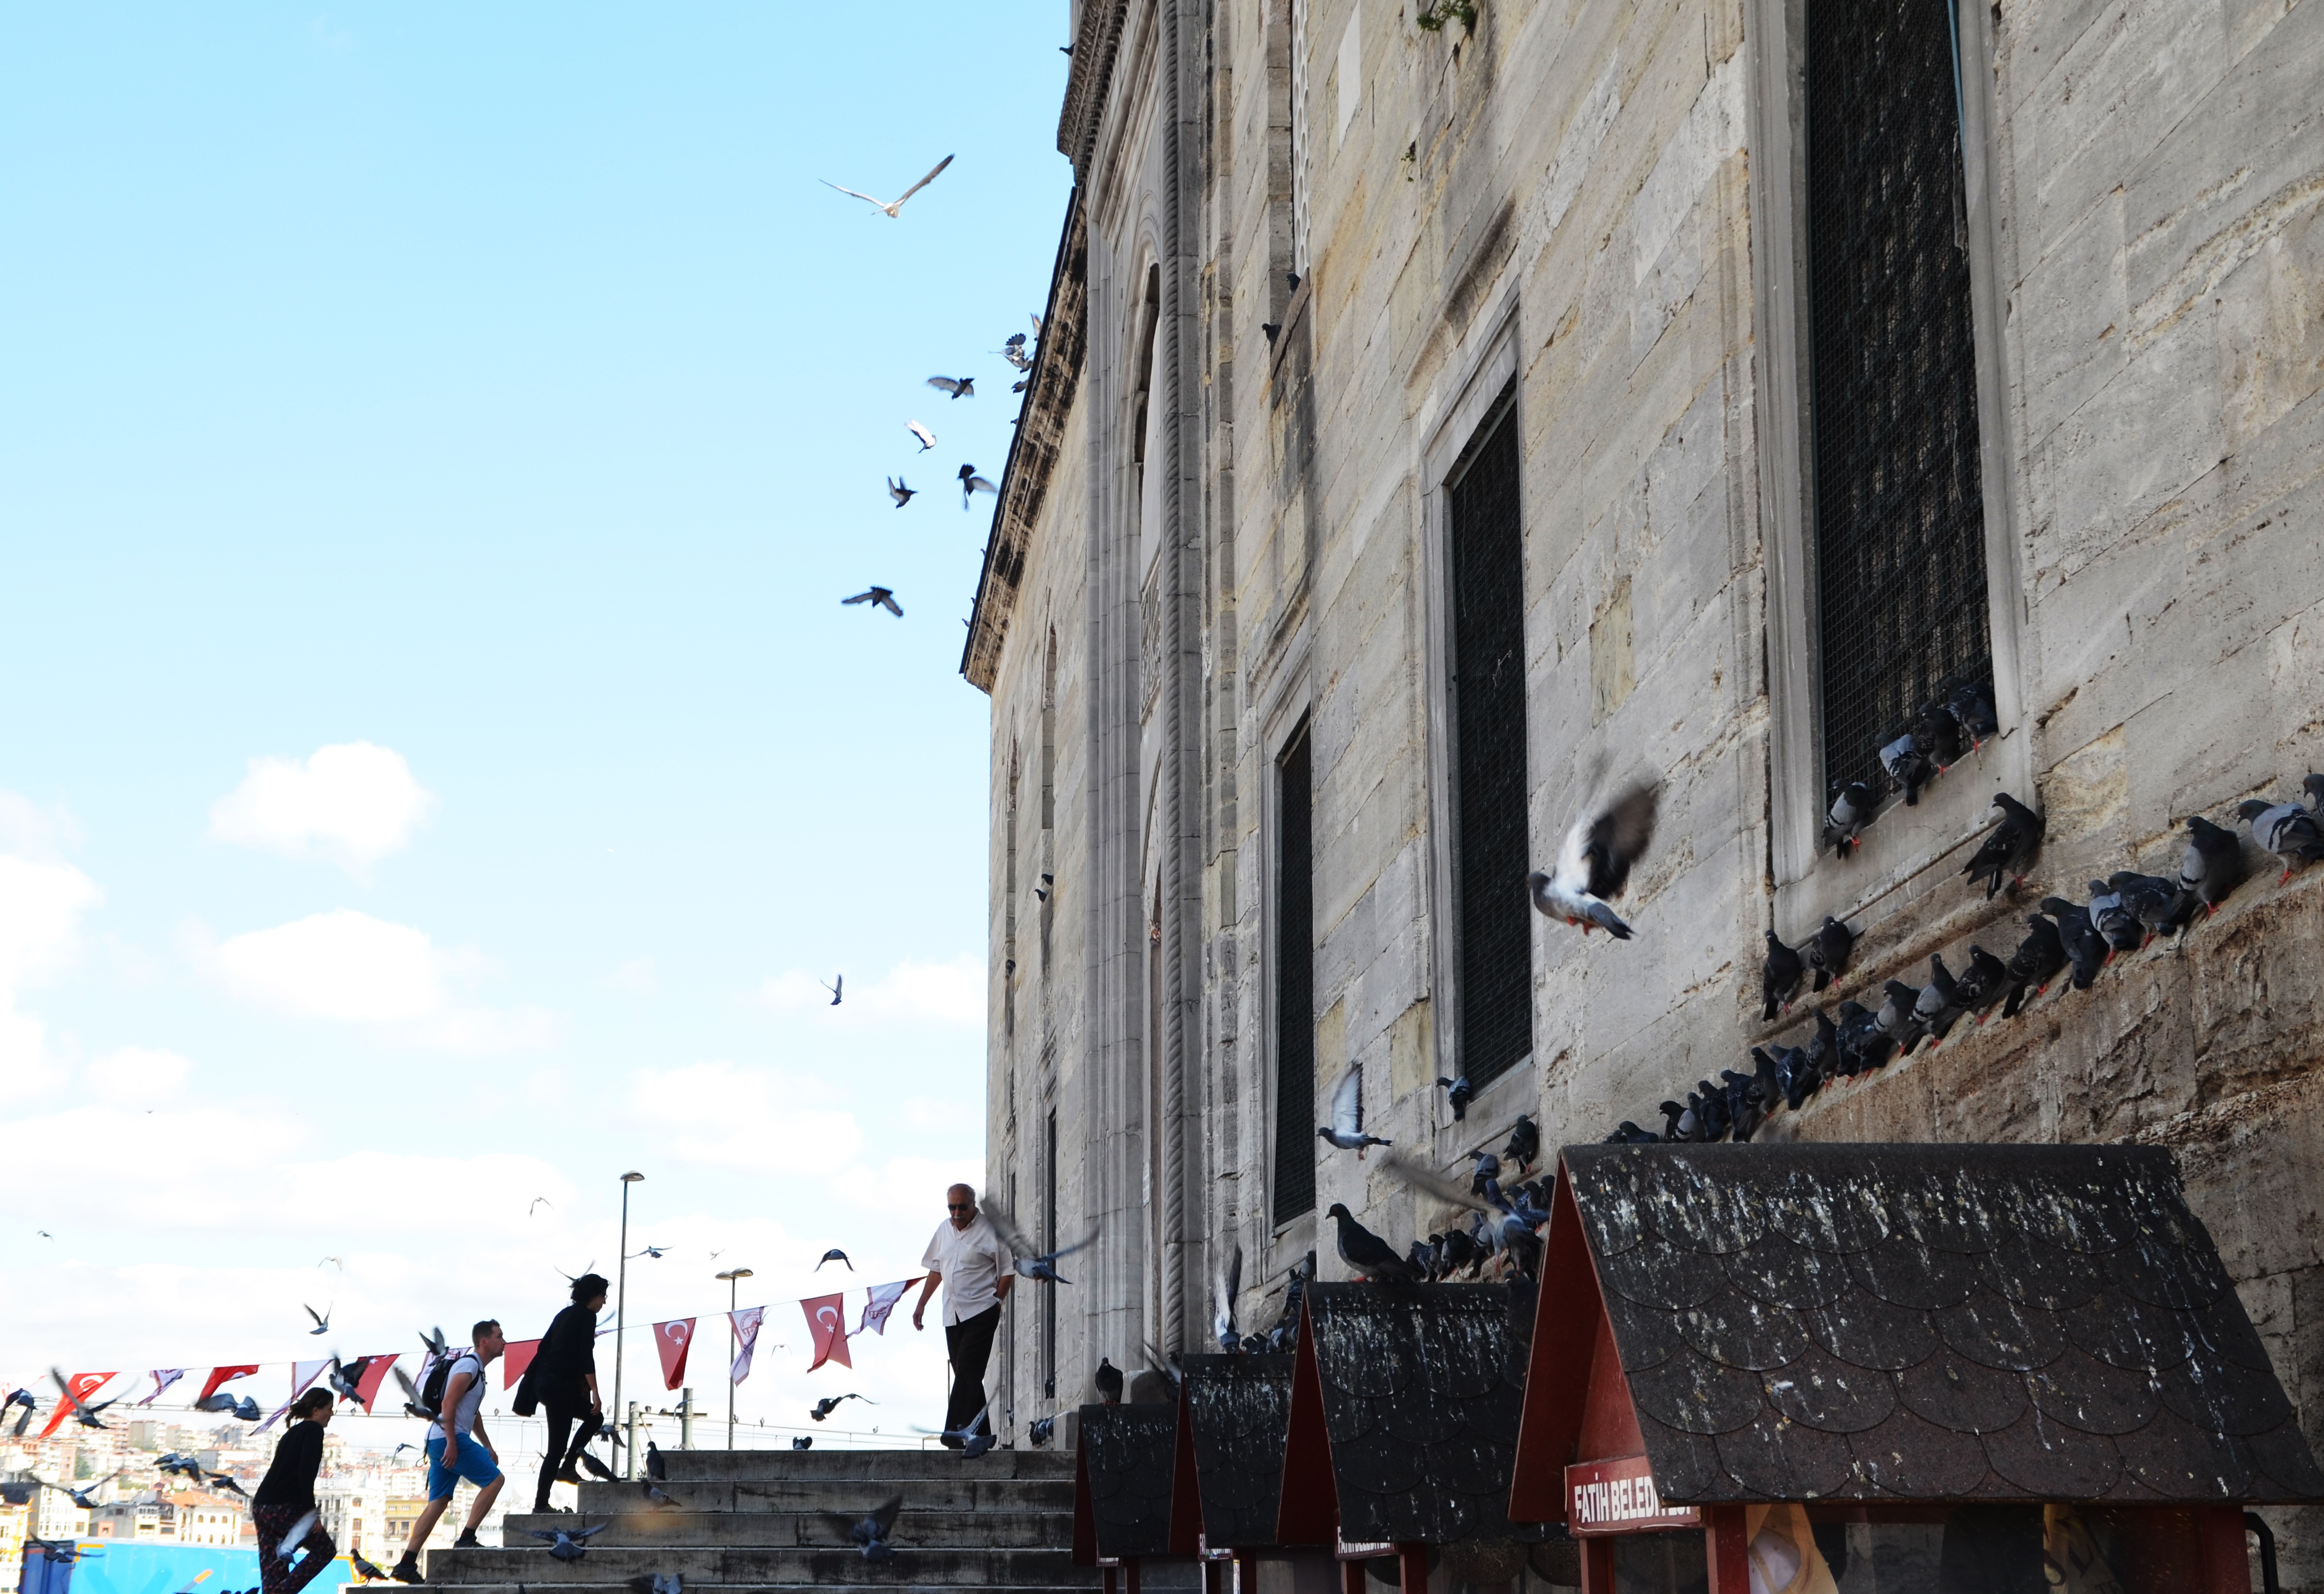
architecture, street, town, building, vehicle, religion, tourism, pigeons, mosque, culture, islam, arabic, muslim, islamic, urban area, human settlement